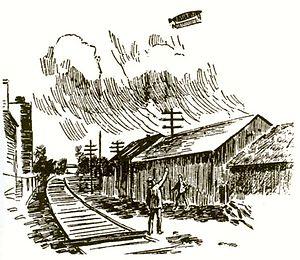
Dirigeable fantôme était le terme utilisé à la fin du XIXᵉ siècle et au début du XXᵉ siècle, principalement en États-Unis mais pas exclusivement, dans des articles de presse relatant le passage dans le ciel, généralement à la nuit tombée, de lumières et d'objets non identifiés ayant une forme de cigare ou de disque, parfois équipés d'hélices ou d'ailes.